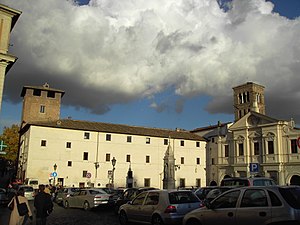
Tiberøen / Verdens ældste sygehus
Sygehuset, kaldt il lazzaretto brutto (= "det grimme lasaret").
Tiberøen er en af de to øer i Tiberen, som løber igennem Rom; den anden og meget større ø hedder Isola Sacra og findes nær flodmundingen ved Ostia. Tiberøen ligger i det sydlige bugtning af Tiberen, centralt i Rom.